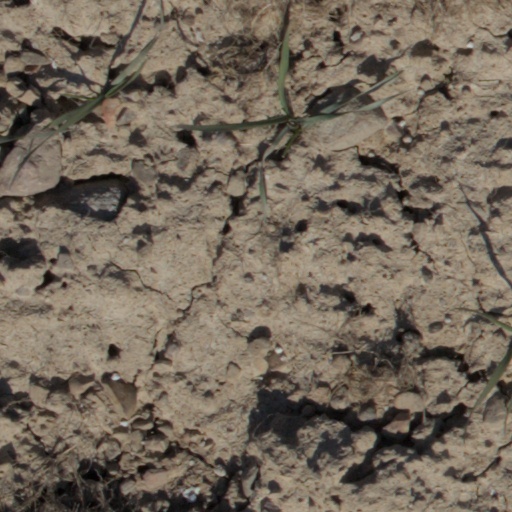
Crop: wheat